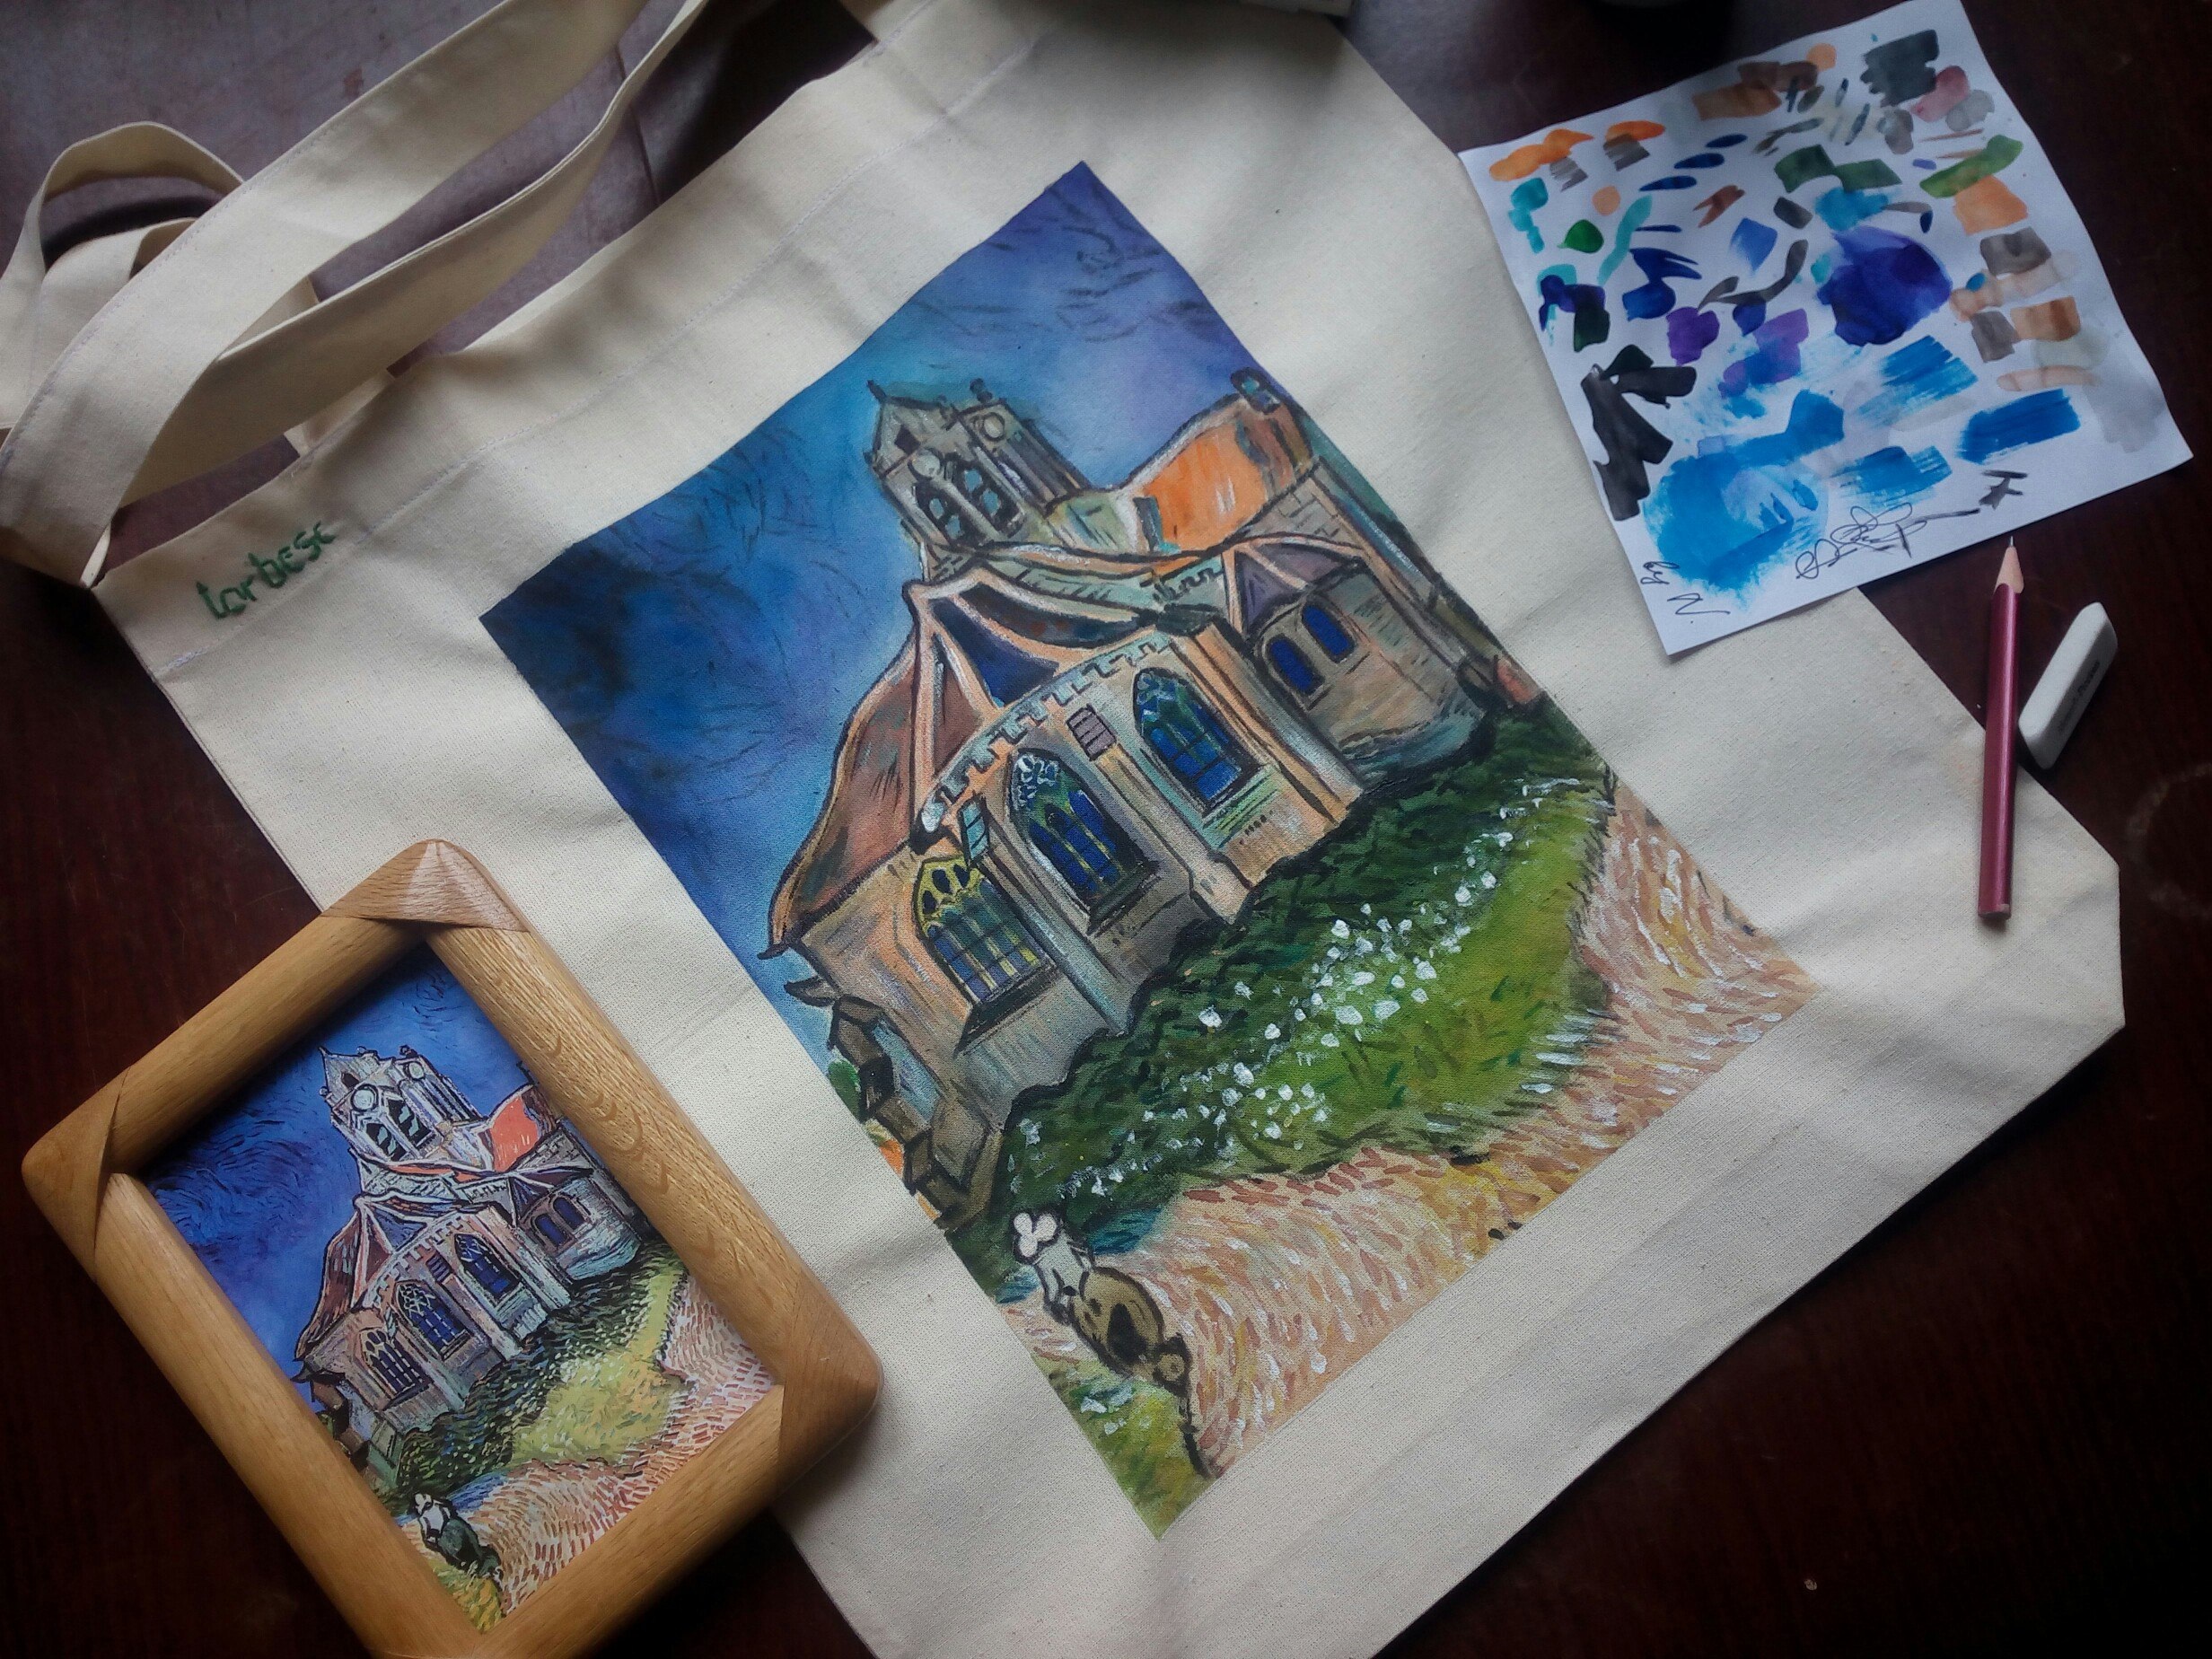
blue, textile, art, figure, picture, vincent van gogh, the church at auvers